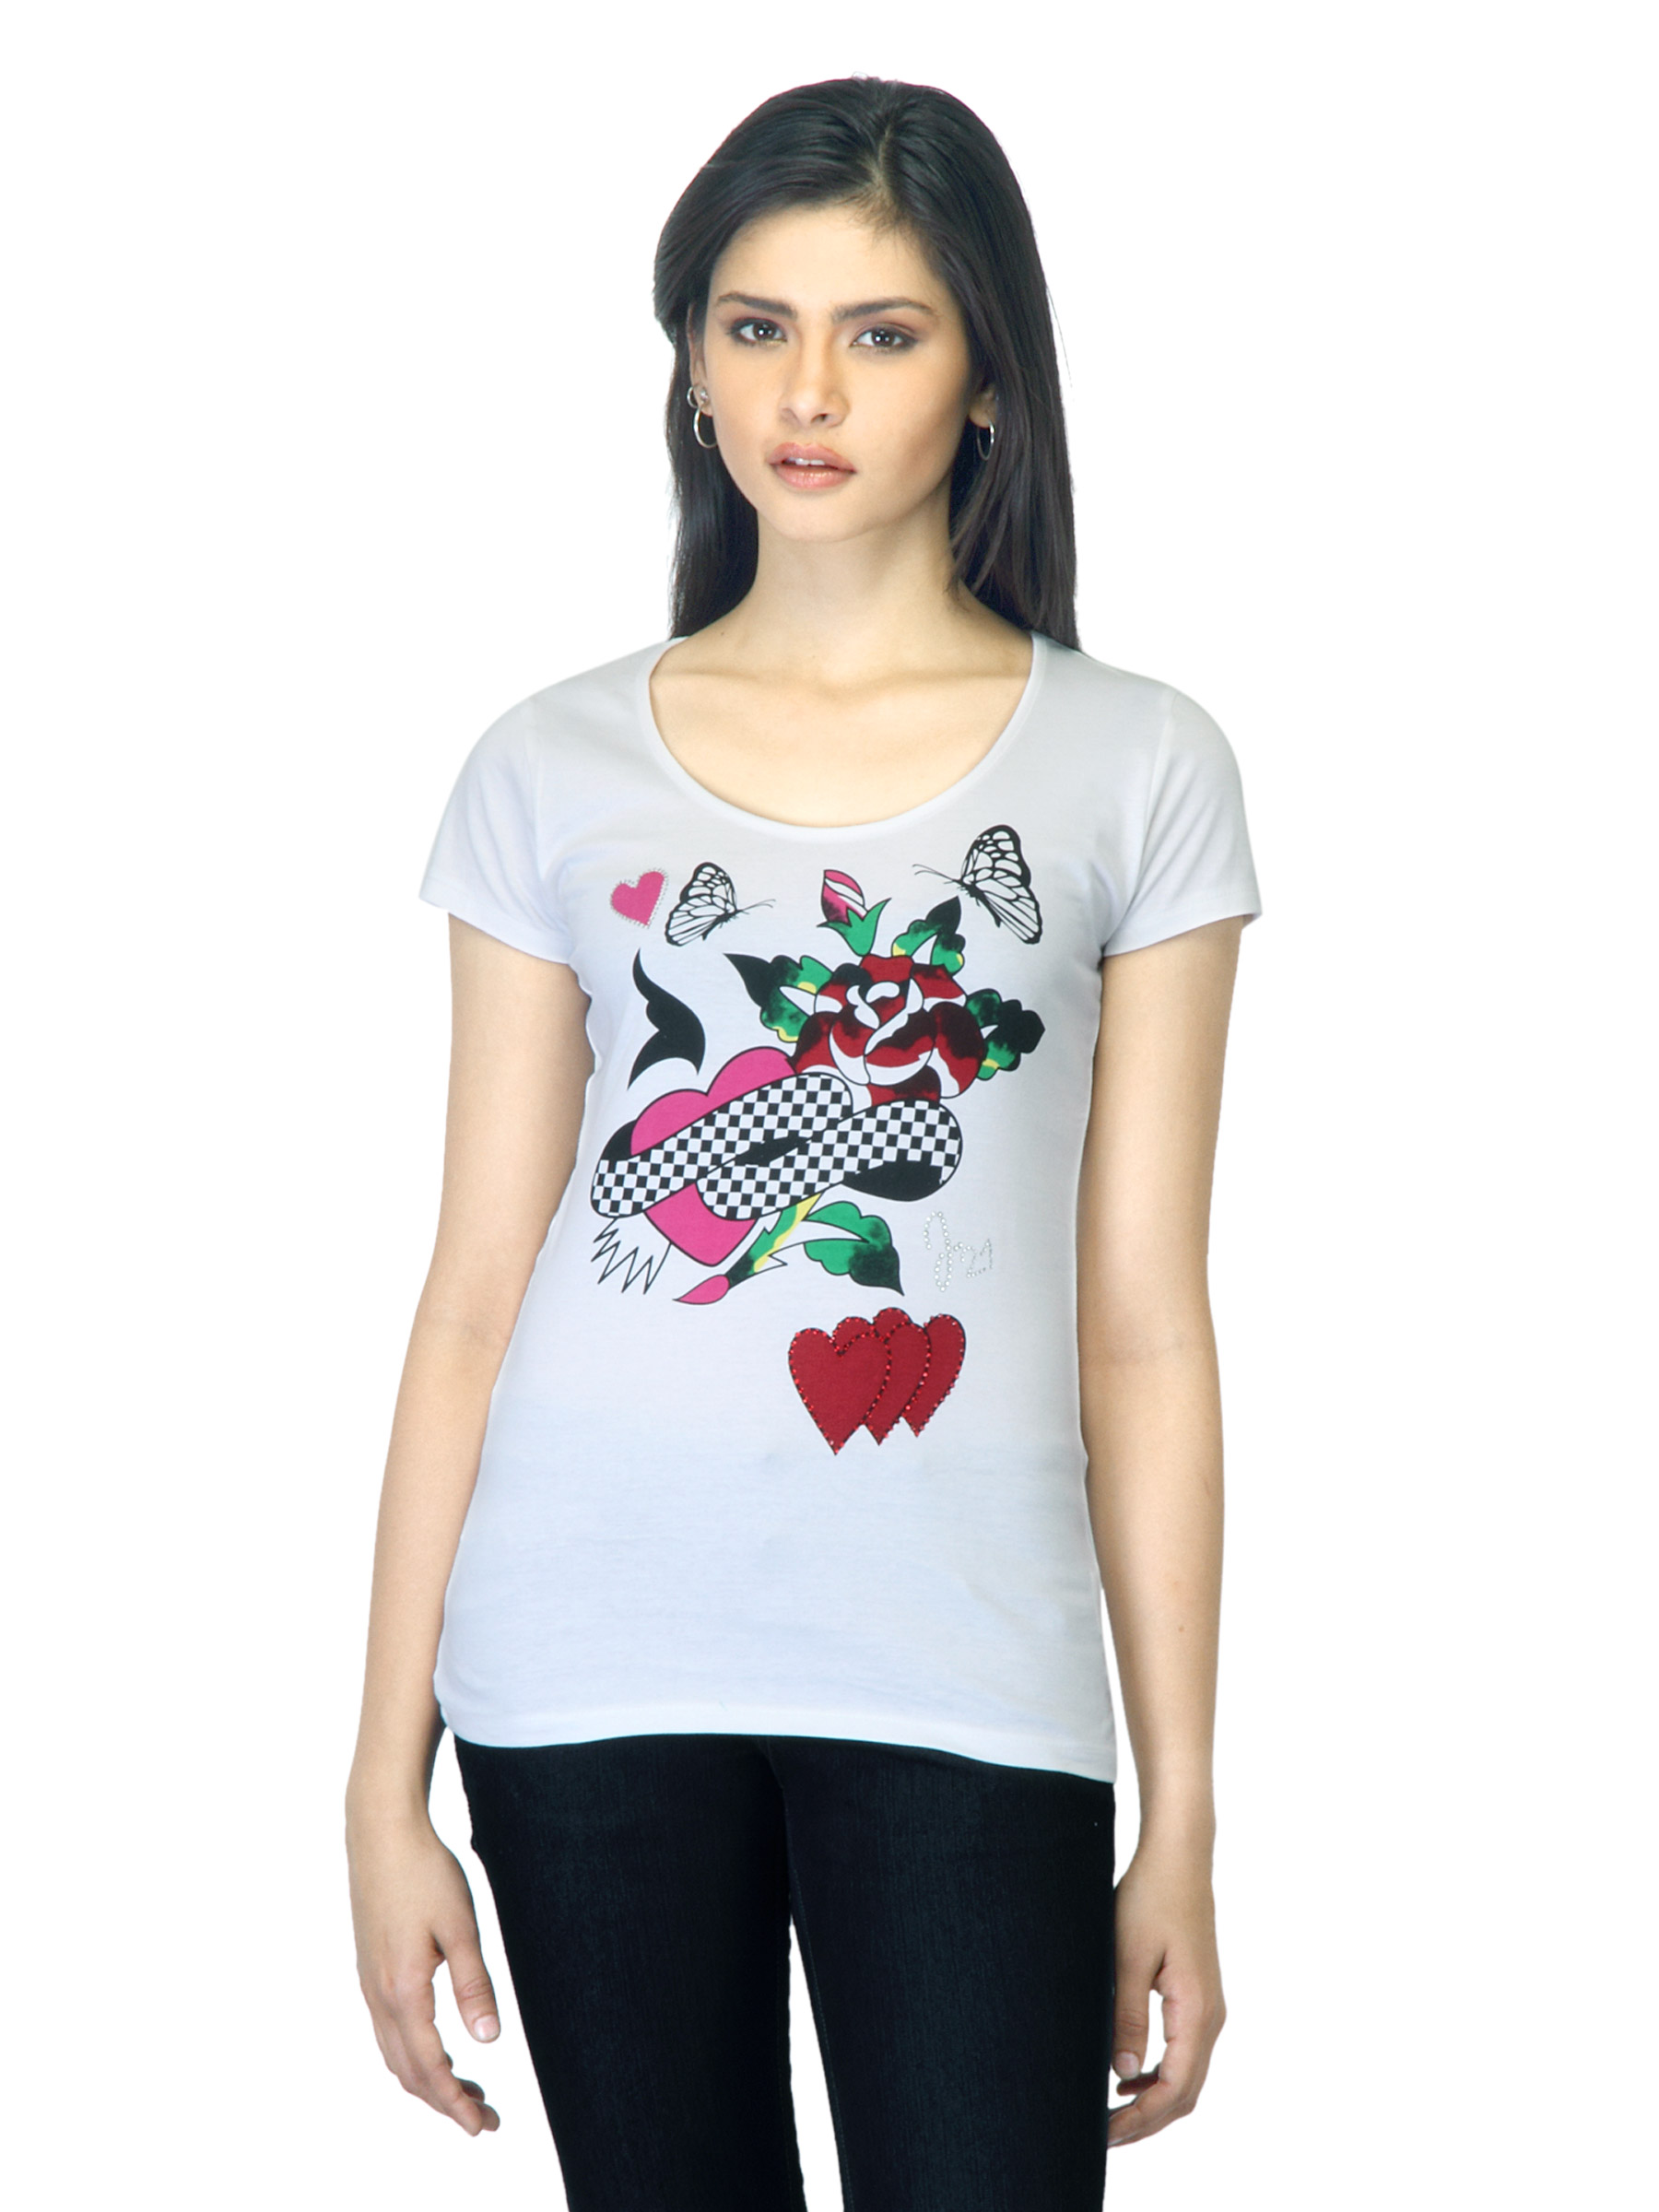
Jealous 21 Women Printed White T-shirt
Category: Apparel / Topwear / Tshirts
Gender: Women
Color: White
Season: Summer 2012
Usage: Casual